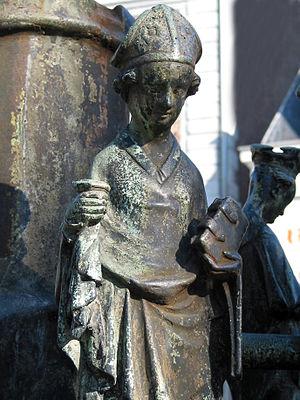
Huy (Belgique), statuette en bronze de Saint Domitien de Huy (1597) - élément de la partie supérieure de la fontaine ""Li Bassinia"" (XV/VIIIe siècles).
Saint Domitien, mort en 558 ou en 560, fut évêque de Tongres-Maastricht. Théologien originaire de Huy il est le premier dont l'existence soit connue comme certaine. Il est un des saints protecteurs de la ville de Huy en Région wallonne.
Les dates de prise de fonction et de mort des évêques de Tongres sont incomplètes et parfois erronées. Le premier évêque sur lequel il existe des documents est Domition d'Huy. Les évêques antérieurs au IVᵉ siècle sont légendaires, car l'évêché a été créé au début des années 400.